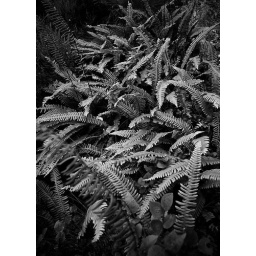
Ferns growing in the low mountains off the coast of western norway.